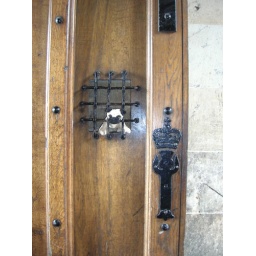
pug in door on Edinburgh castle (1)